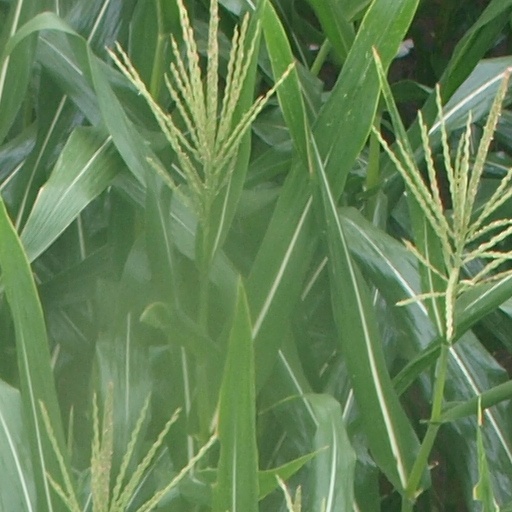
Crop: maize; corn